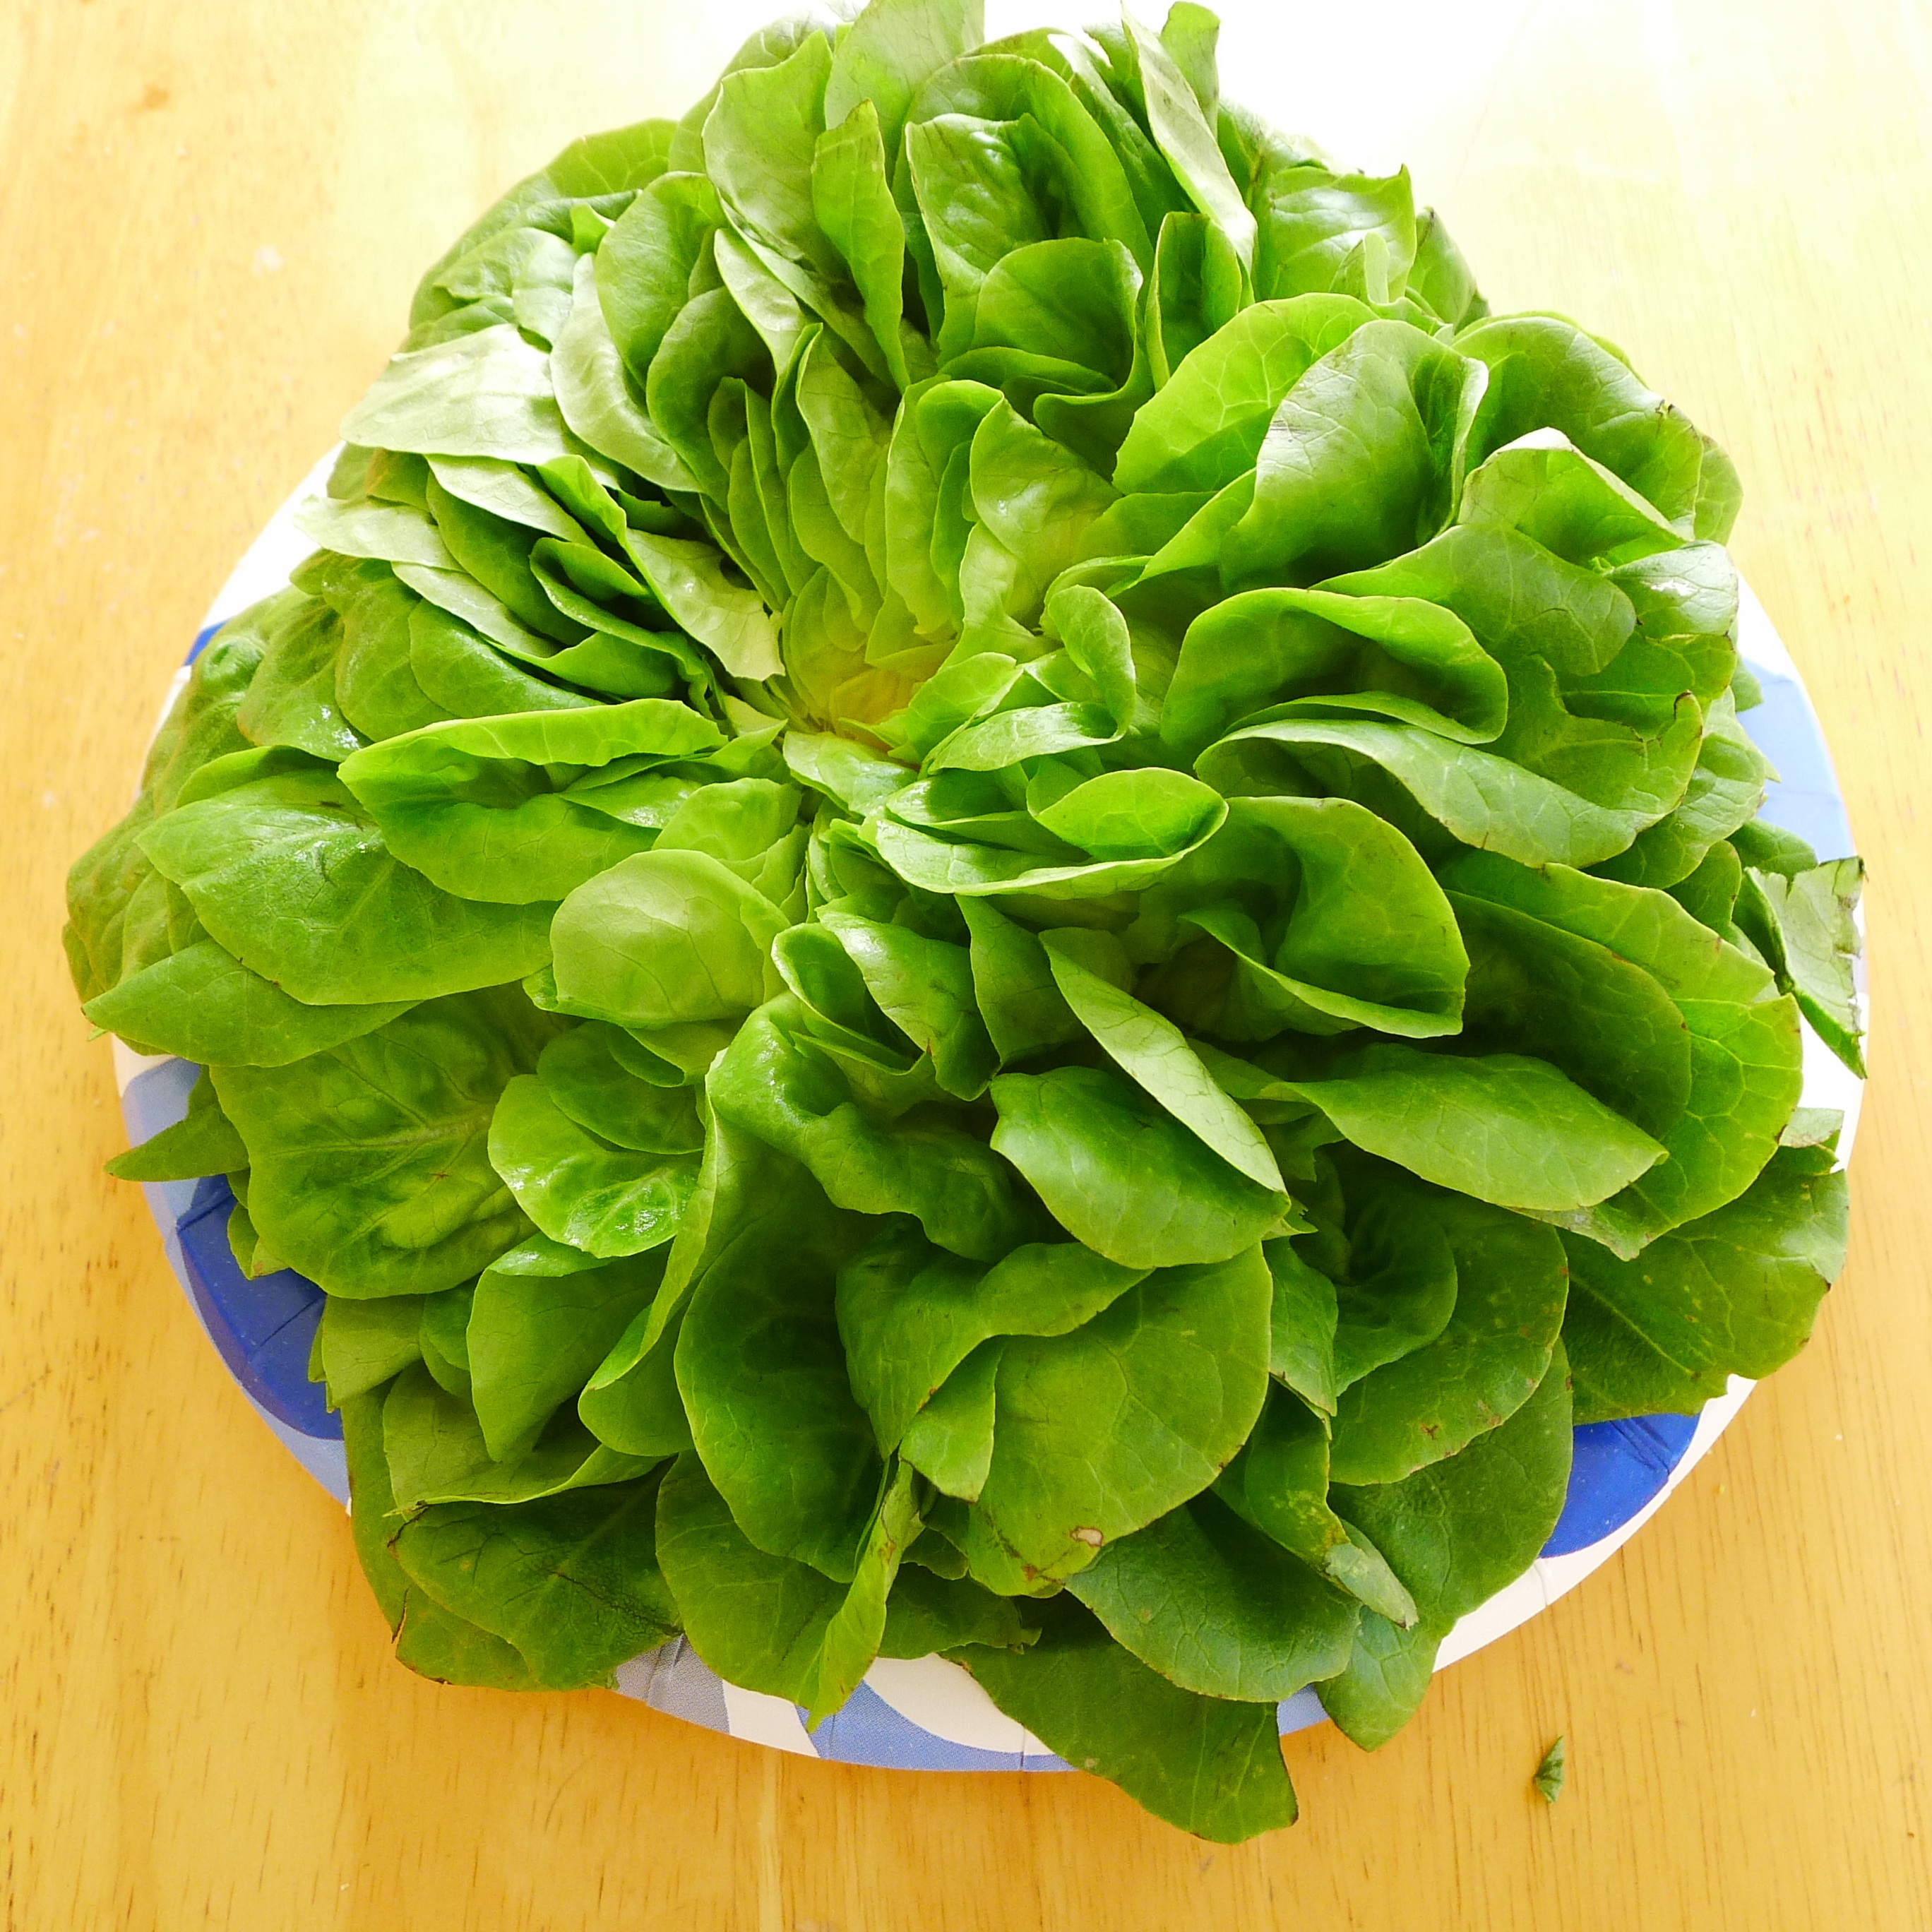
leaf, flower, food, green, produce, vegetable, lettuce, organic, fresh vegetables, healthy foods, butter lettuce, leaf vegetable